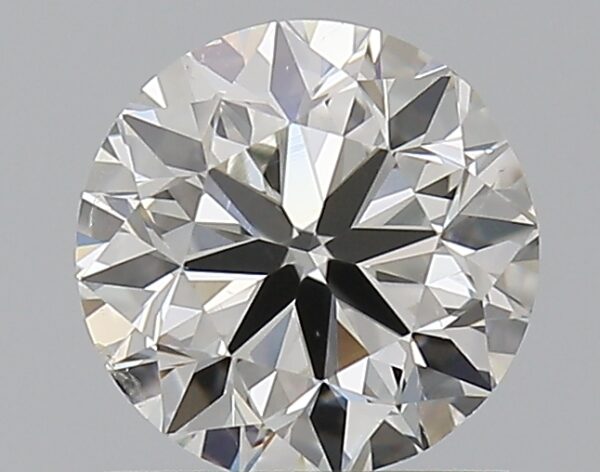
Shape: round
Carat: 0.9
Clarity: SI1
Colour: H
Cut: VG
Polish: EX
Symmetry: VG
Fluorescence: N
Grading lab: GIA
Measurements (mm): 5.99 x 6.05 x 3.86